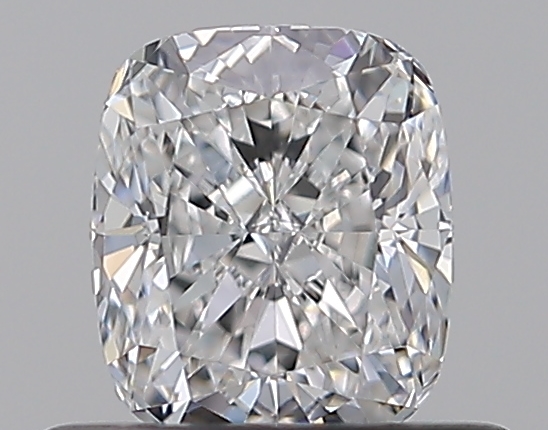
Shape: cushion
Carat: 0.51
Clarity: VS1
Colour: E
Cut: EX
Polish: EX
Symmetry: EX
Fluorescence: F
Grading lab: GIA
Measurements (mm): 4.95 x 4.25 x 2.88